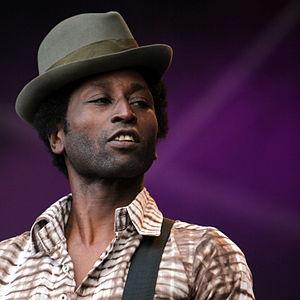
Keziah Jones, né Olufemi Sanyaolu à Lagos au Nigeria le 1ᵉʳ octobre 1968, est un chanteur-compositeur et guitariste. Il mêle le blues et le funk pour créer un style propre : le blufunk.